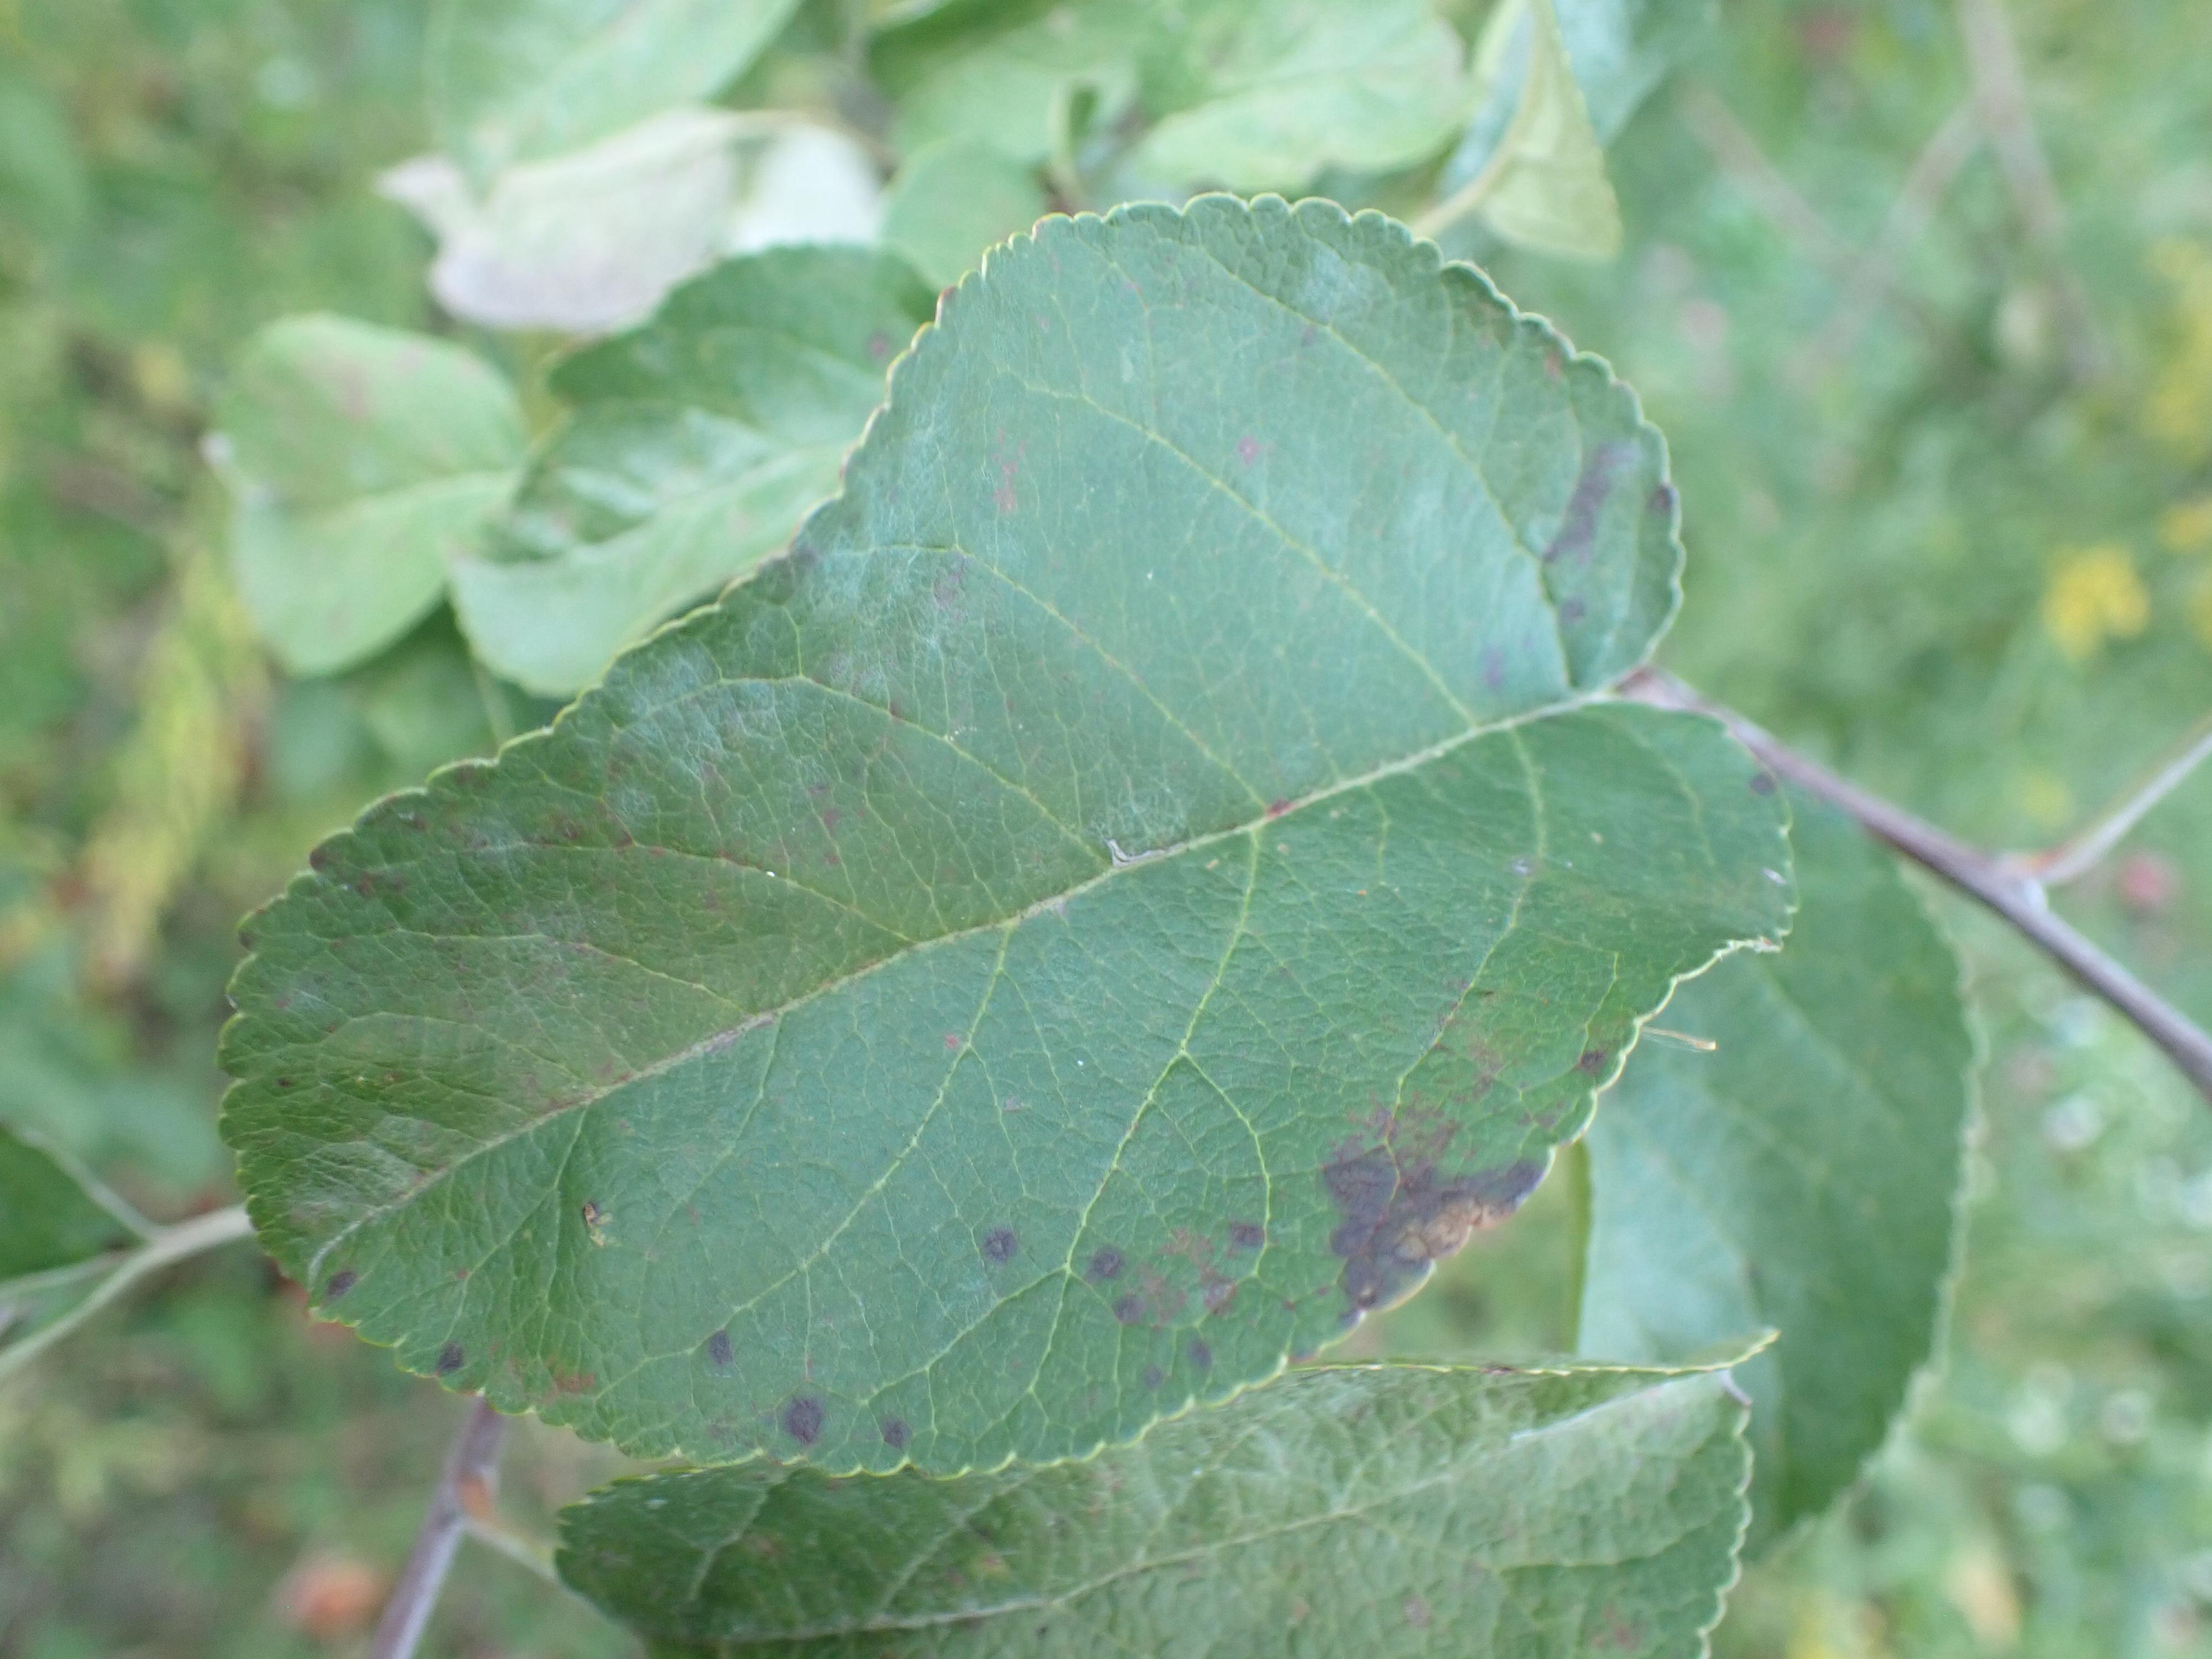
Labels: powdery_mildew, complex